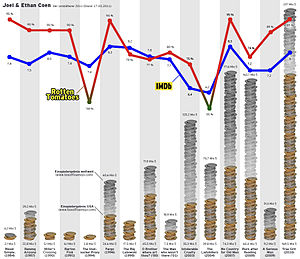
Joel og Ethan Coen / Film
De 15 tidligere Coen-film: succes på box office, rating på IMDb, rangering efter filmkritikernes holdning (Rotten Tomatoes)
De 15 tidligere Coen-film: succes på box office, rating på IMDb, rangering efter filmkritikernes holdning (Rotten Tomatoes).
Joel Coen og Ethan Coen er amerikanske filminstruktører, manuskriptforfattere og filmproducere.